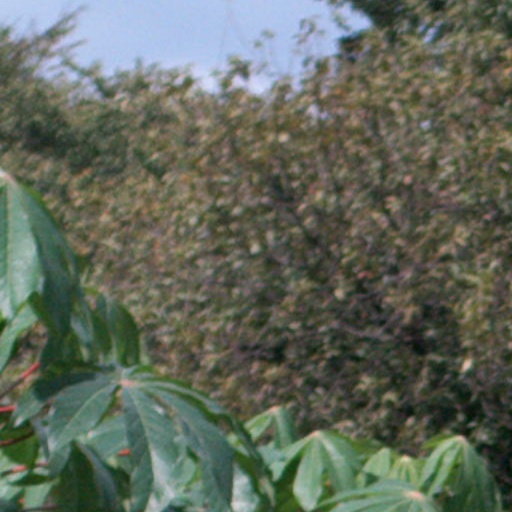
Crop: cassava